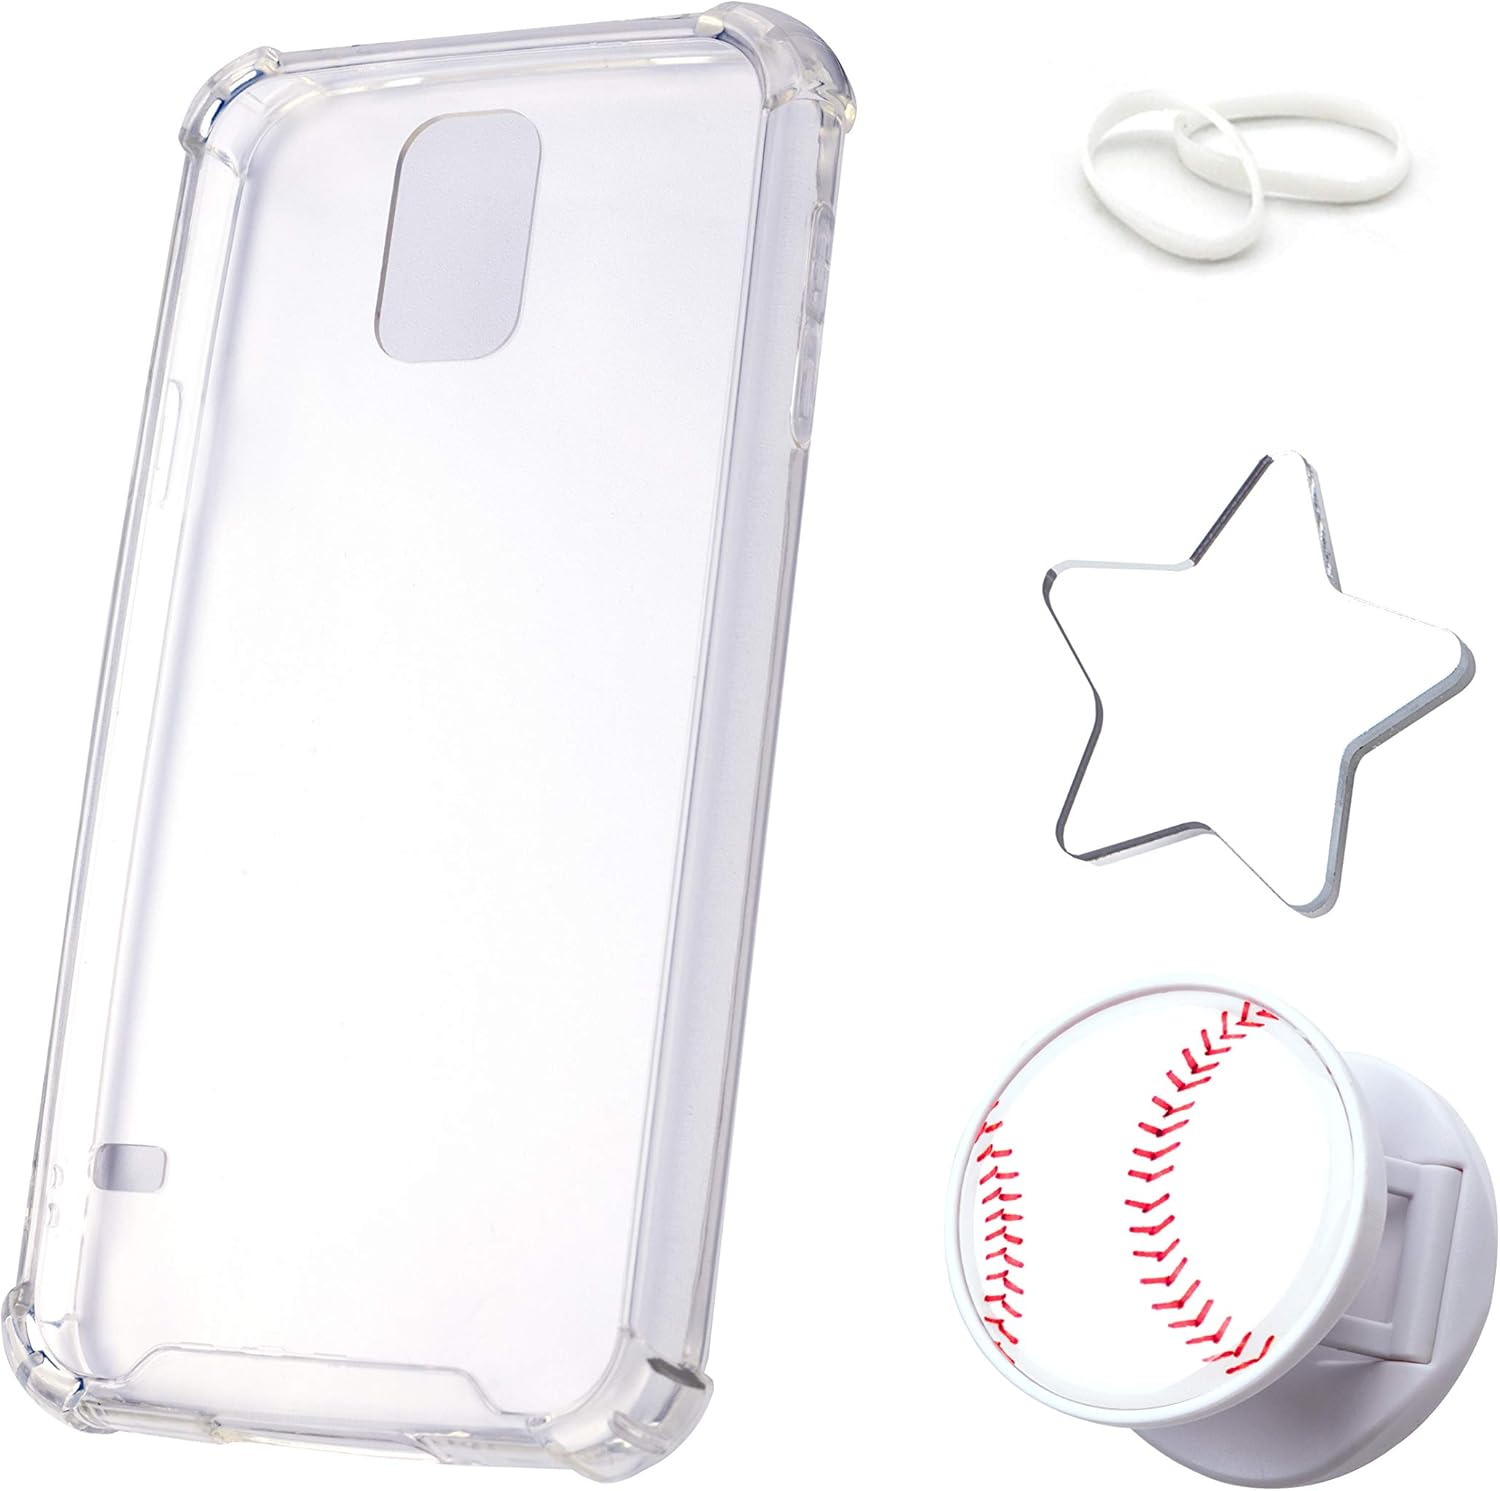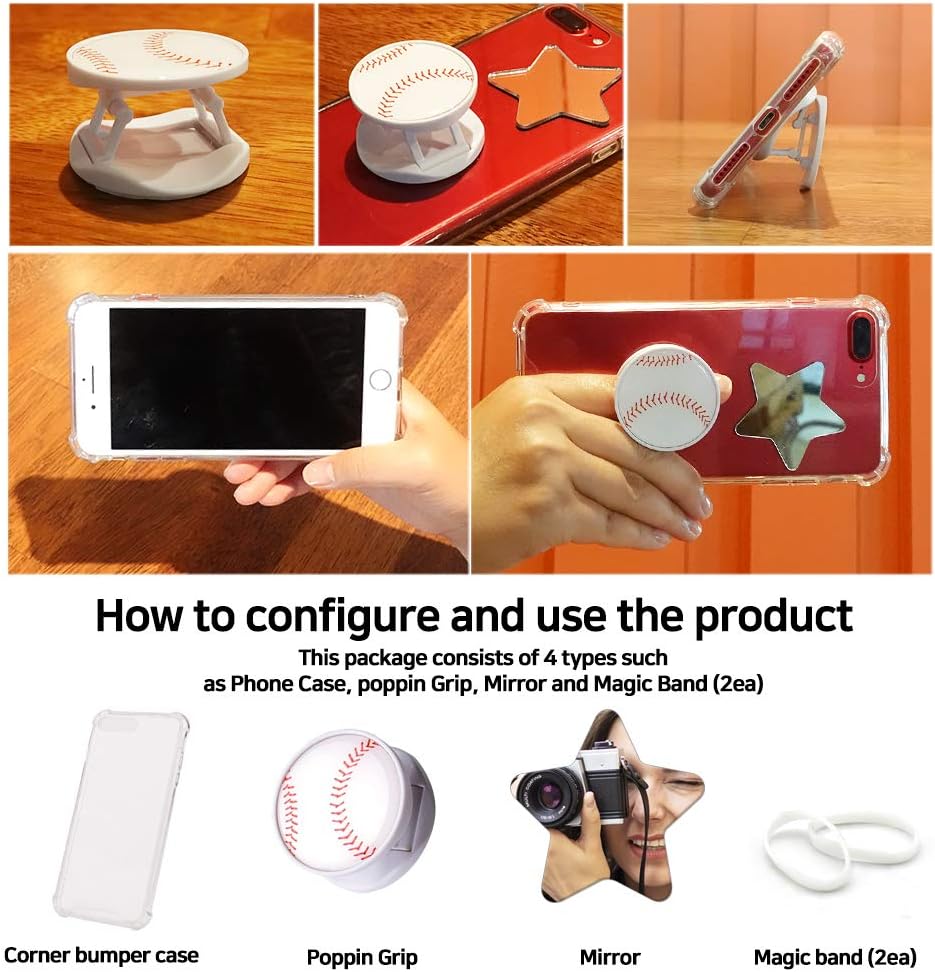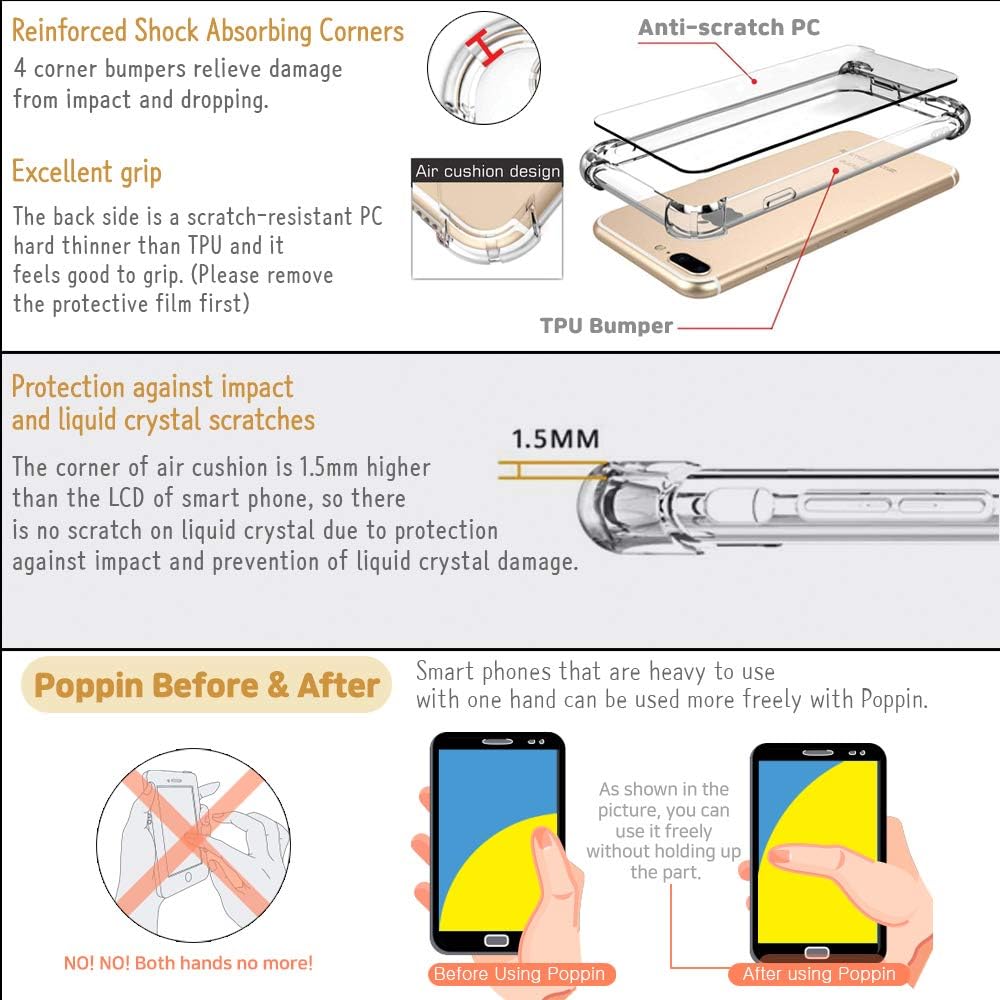
Galaxy S5 Case with Free 4 DIY Gifts (Poppin Socket Grip Holder) (Acrylic Mirror) (Magic Band) - AIRCUSHION Clear Corner Bumper Protective Cover for Samsung Galaxy S5
Category: Cell Phones & Accessories
WHAT YOU WILL GET : ( 5 in 1 Pack) ① AIR CUSHION Clear Case : 1ea②POPPIN Socket Grip with Baseball design : 1ea③Star-Shaped Décor Mirror with 3M Sticker : 1ea④Magic Band : 2ea PERFECT COMBINATION AIR-CUSHION: It supports wireless charging. The Premium TPU for side Part offers the secure grip. The rigid PC Panel for backoffers long-lasting clarity resistant to yellowing for displaying device with personality and it helps to prevent the air bubbles on the surface.POPPIN GRIP: It offers a comfort grip so that you can text with one hand, snap better photos and stop phone drop.Poppin Grip that can be used with your fingers will make you feel comfortable using your phone horizontally. This multi-functional foldable gripconvenient and practical to use–a safe finger pops grip, a kickstand, a cable winder, a car mount holder and so on.Magig Band: helps smooth use when expanding or folding POPPIN Grip.Décor Mirror with 3M Sticker: stylish and unbreakable PC acrylic mirrors provide a very sharp image without distortion andare attached to the back of the air cushion bumper case. You can use it anywhere you need a mirror. You do not have to openthe pouch to find a mirror or go around a mirror looking for it. It's easy to use because it comes with a 3M sticker on the back of the mirror. BEFORE YOU USE -Depending on the attachment position of the poppin, it may be difficult to attach the mirror. Before attaching the poppin,please simulate the attachment position of the mirror and the poppin and then attach it. You can change a mirror according toyour taste or phone size and also can buy the mirror separately. We sell deco mirrors of various designs and sizes in our store.-If you notice any stains on the edge of the case when you first open or use the product, wipe it gently with a soft dry cloth.-Be careful the edge of the packaging.
Features: - COMPATIBLE WITH : SAMSUNG GALAXY S5, G900 ( Please check your cell phone model before place an order) | - YOU CAN GET [ 5 in 1 Pack ] : 1 AIR-CUSHION Clear Case + 1 POPPIN Socket Grip Holder with Baseball design + 1 Décor 3M Mirror with Star design + 2 Magic Band ( The items come separately in the package / Please remove the protection film on the back of the case and on the front of the mirror before you use ) | - REINFORCED SHOCK ABSORBING CORNERS : Raised bezels lift screen and camera off flat surfaces and protect against the event of accident impact. | - THE RIGID PC BACK offers long-lasting clarity resistant to yellowing and air-bubbling. Transparent, simple design enhances its most natural beauty and original phone design. | - PERFECTLY ALIGNED CUTOUTS for easy access to all ports, buttons, speaker and Camera.